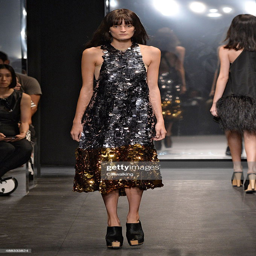
a model walks the runway at the summer fashion show during fashion week .